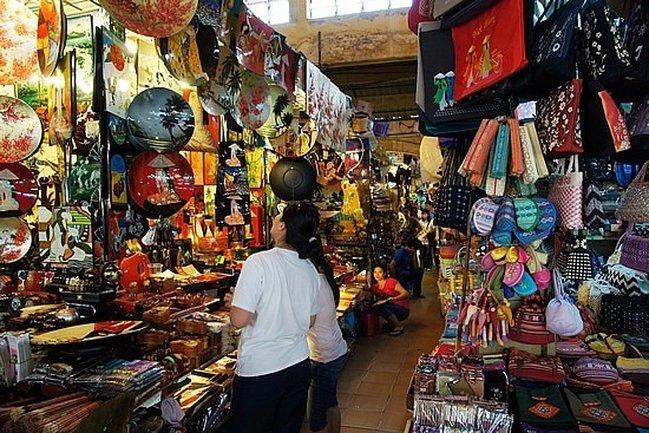
những gian hàng ở hai bên thì bán đồ trang trí